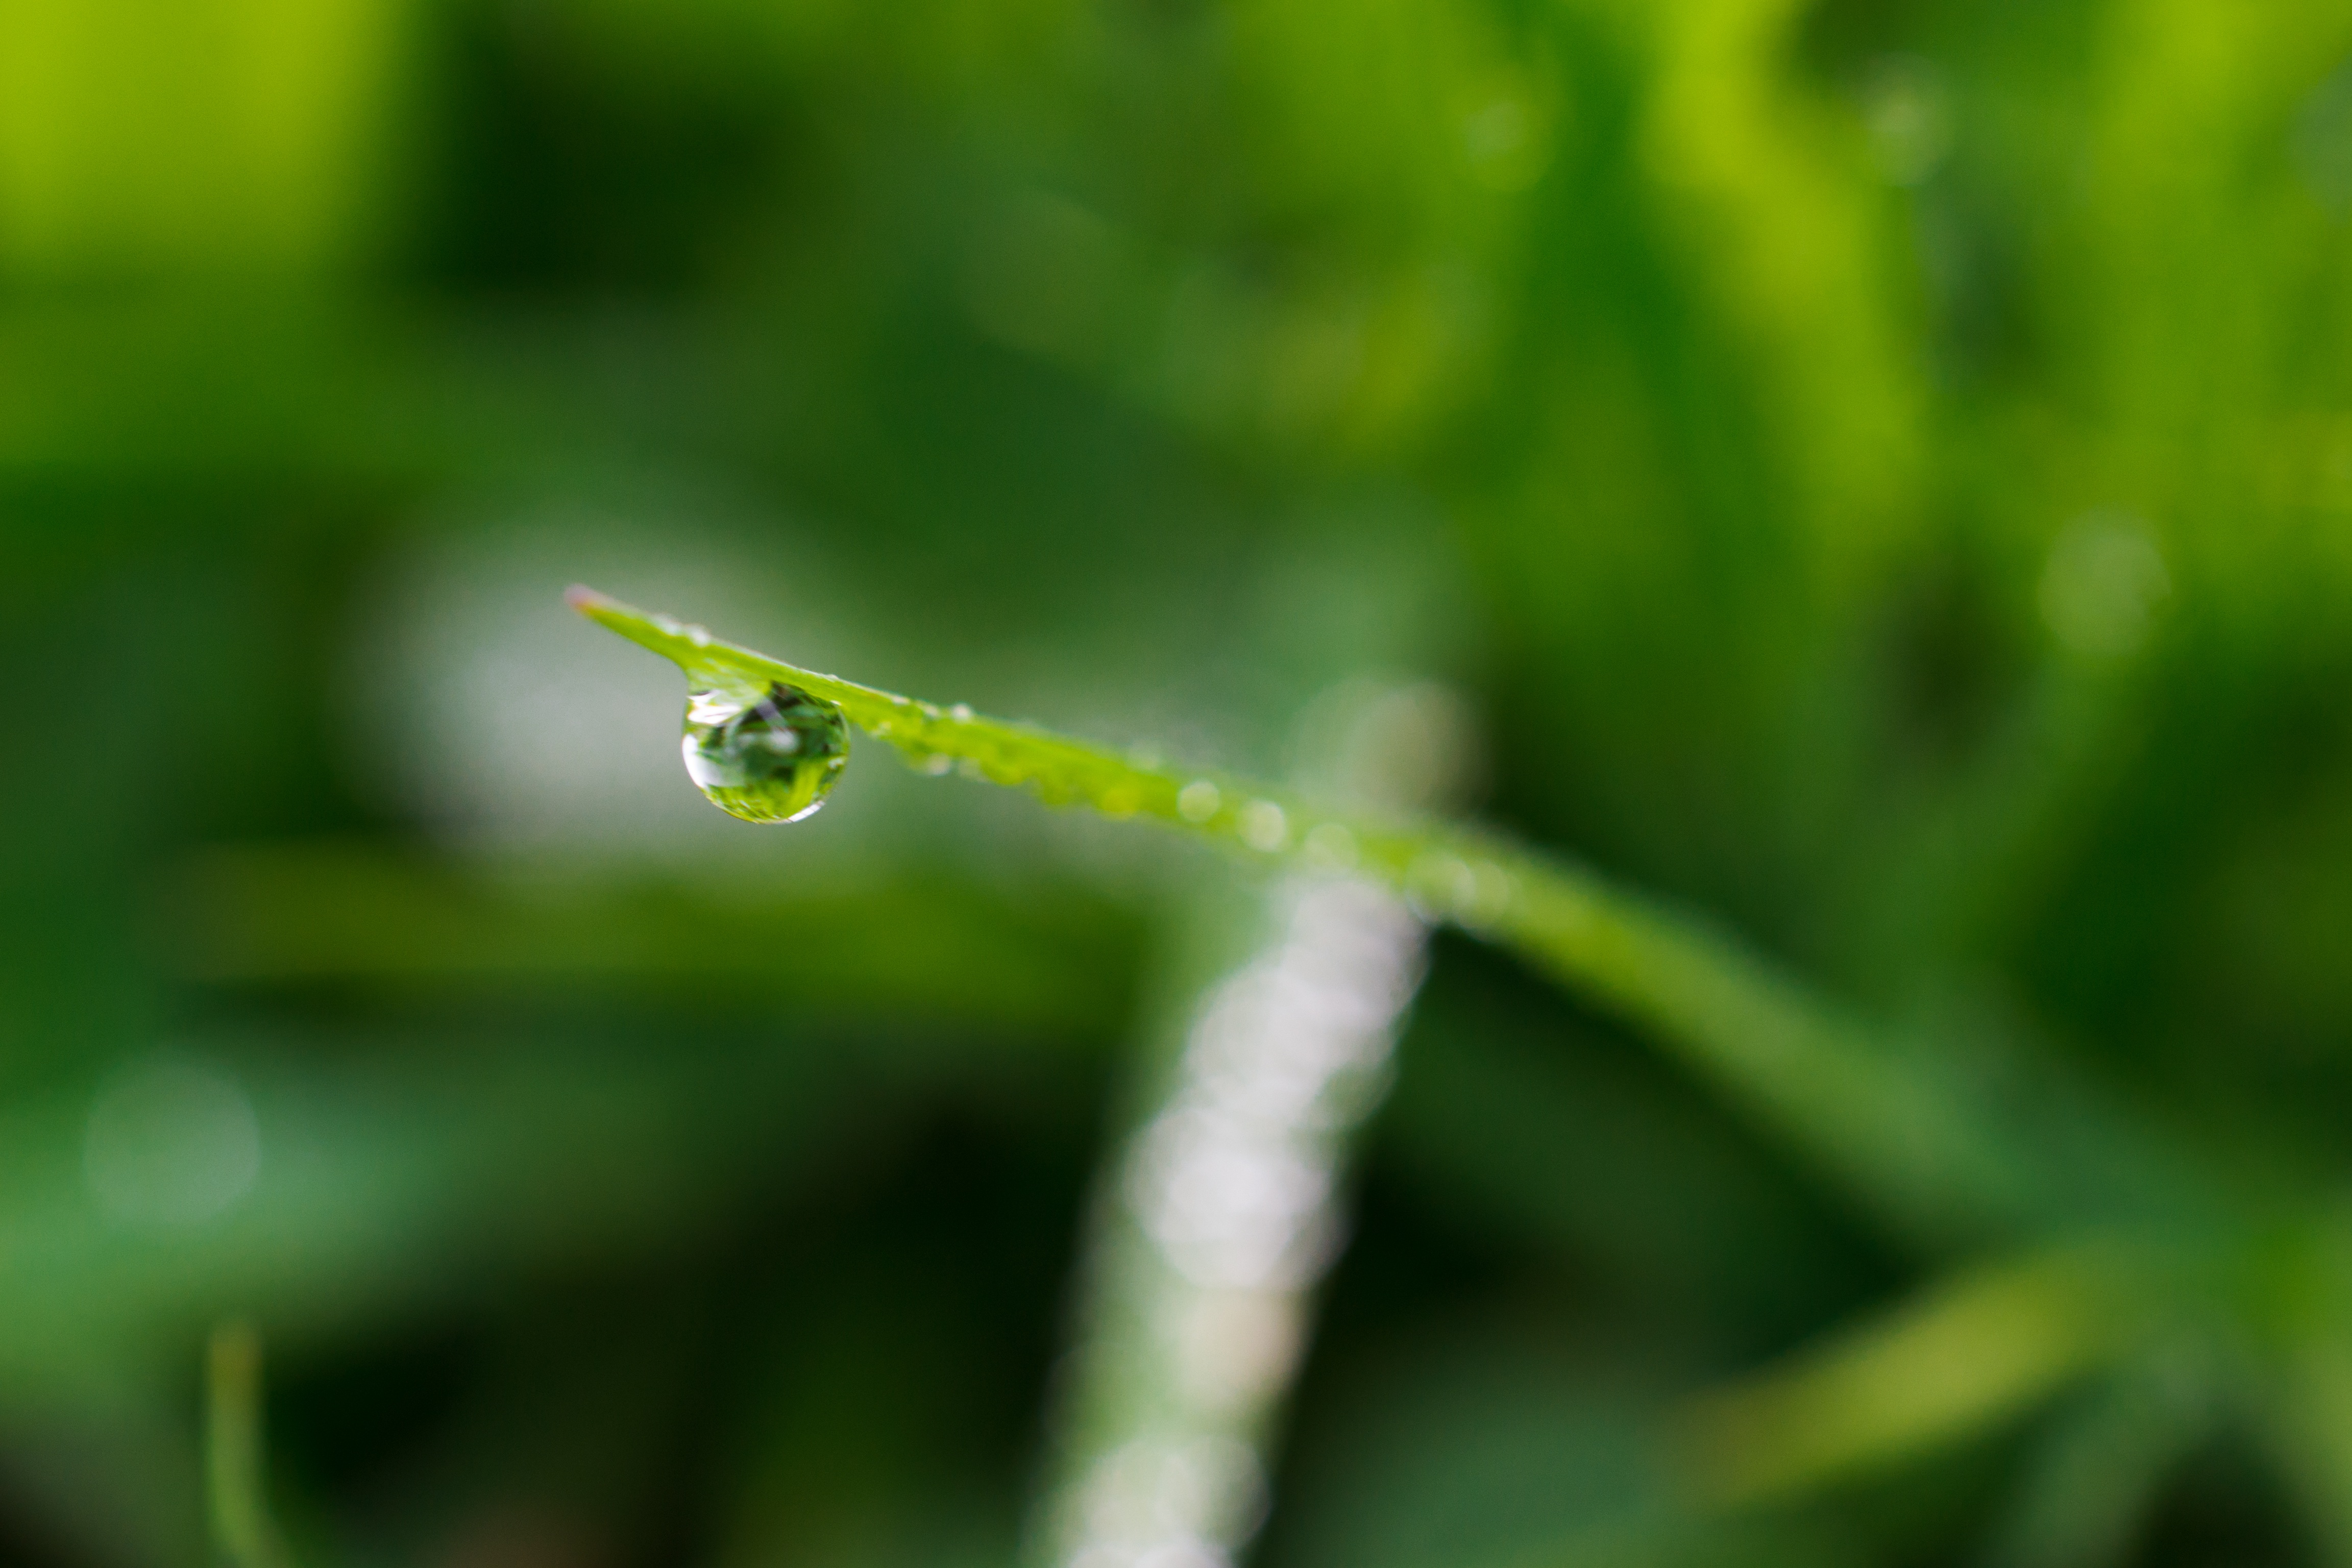
water, nature, grass, drop, dew, plant, lawn, photography, meadow, leaf, flower, green, insect, flora, fauna, invertebrate, close up, damselfly, moisture, macro photography, grass family, plant stem, dragonflies and damseflies